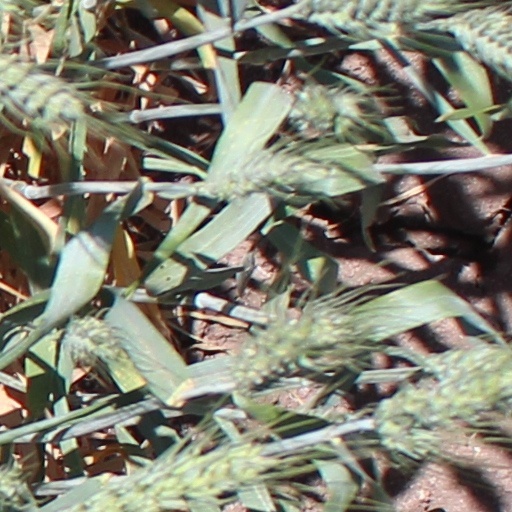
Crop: wheat